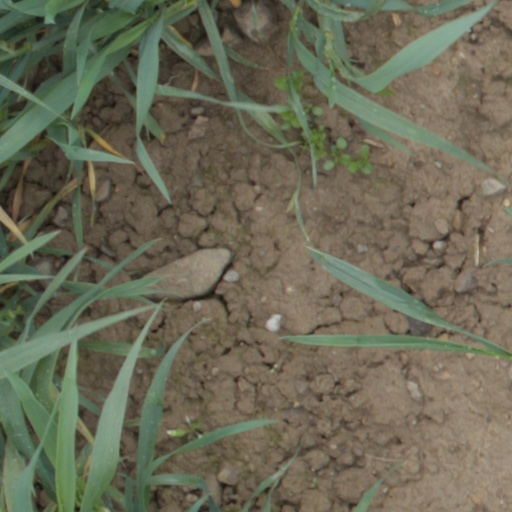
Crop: wheat